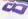
Number: 8